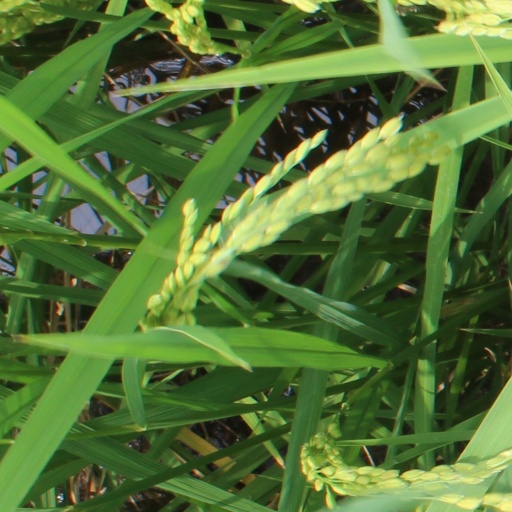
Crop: rice